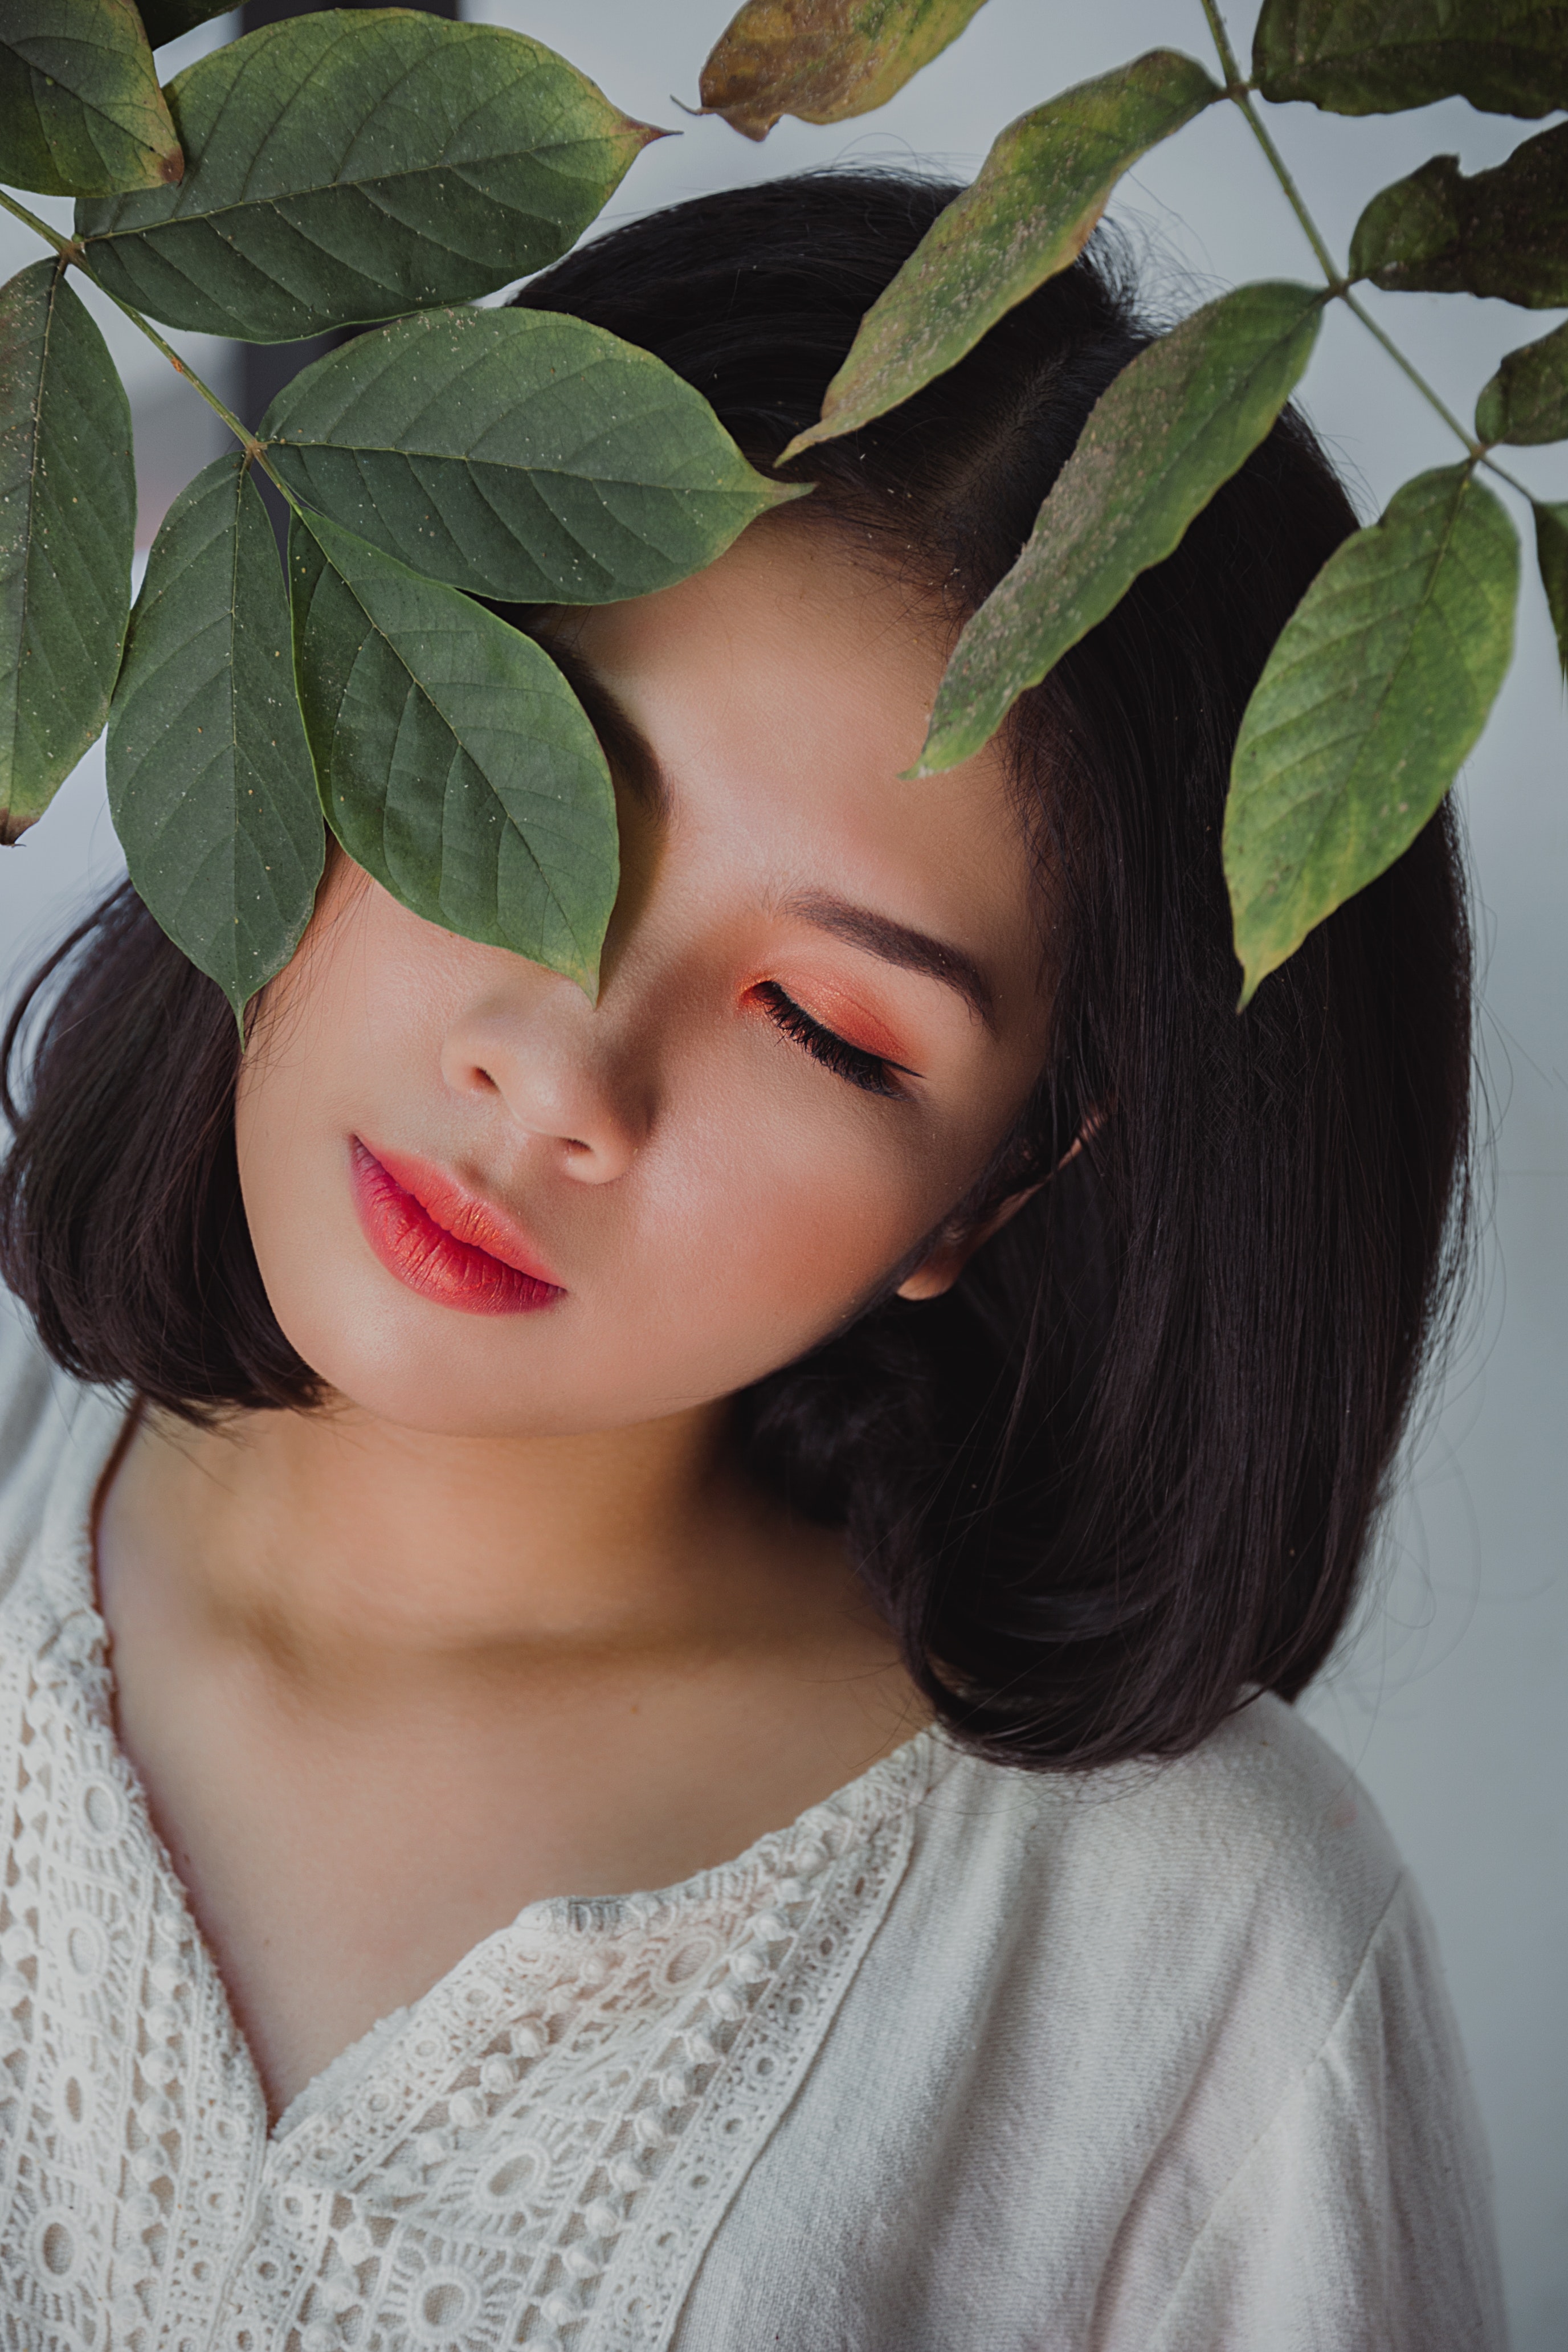
hair, lip, face, skin, green, beauty, red, leaf, hairstyle, eye, neck, plant, headgear, tree, brown hair, photography, dress, eyelash, long hair, photo shoot, flower, petal, portrait photography, black hair